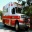
Label: ambulance